Maryland Senate

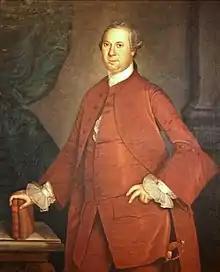
An eighteenth-century painting shows a middle aged man dressed in red clothing leaning on two books that are resting on a table, with a Roman-style column in the background

The origins of the Maryland Senate lie in the creation of an assembly during the early days of the Maryland colony. This assembly first met in 1637, making it the longest continuously operating legislative body in the United States. Originally, the assembly was unicameral, but in 1650, the Governor and his appointed council began serving as the upper house of a now bicameral legislature. These appointees had close political and economic ties to the proprietors of the Maryland colony, Cecilius Calvert and his descendants. Thus, the upper house in colonial times often disagreed with the lower house, which was elected, tended to be more populist, and pushed for greater legislative power in the colony.